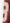
Number: 8